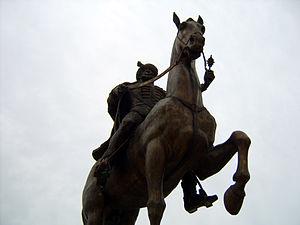
La statue de Mickaël 1er, roi de Roumanie (Mihail I), sur la place centrale de Tirgoviste, en Roumanie.